Markus Gisdol

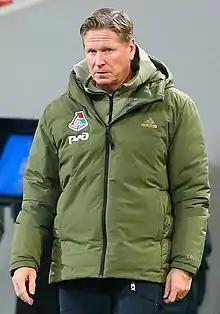
Gisdol coaching Lokomotiv Moscow in 2021

Markus Gisdol (born 17 August 1969) is a German football manager and former player who is the manager of Turkish club Kayserispor.